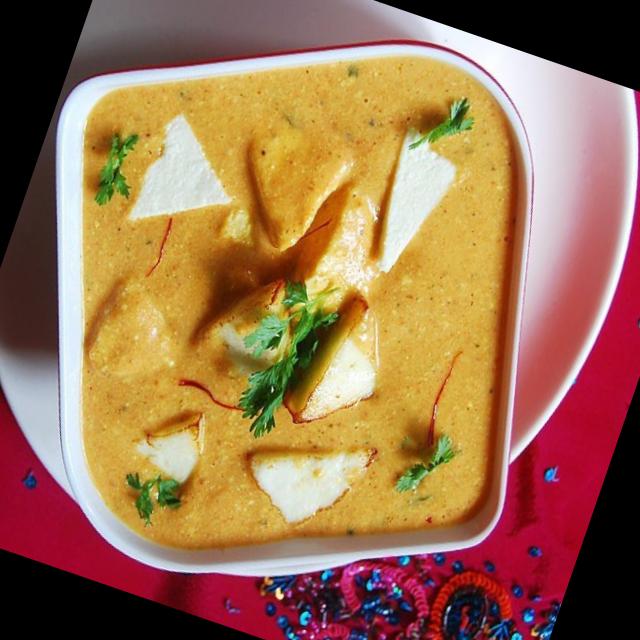
Dish: shahi_paneer